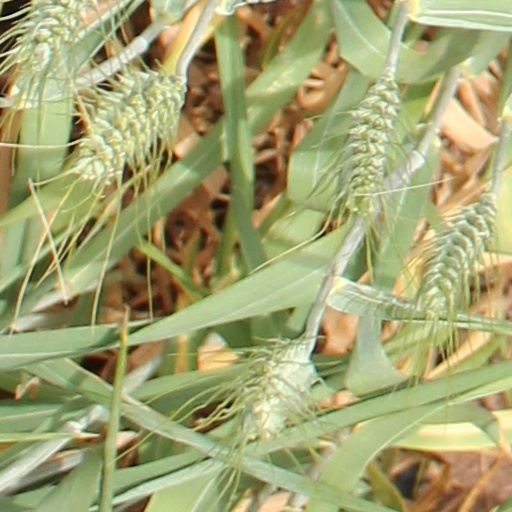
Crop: wheat